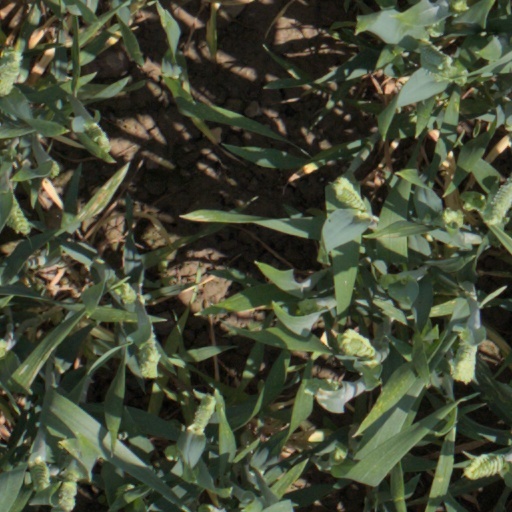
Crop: wheat